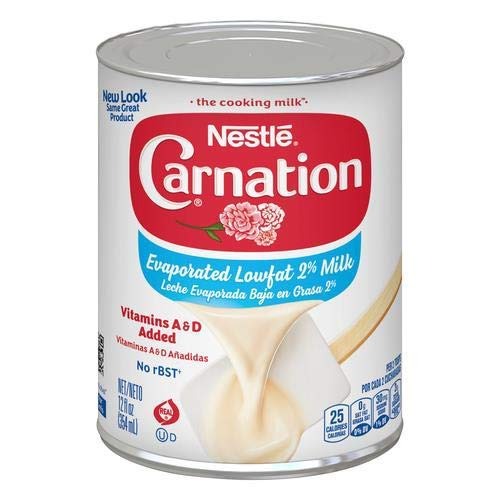
Item Name: Carnation Evaporated Milk (Pack of 6)
Product Description: The Cooking Milk, Use evaporated milk in all your cooking and baking recipes to make them taste their best. No need to add water. Use an equal amount in place of drinking milk for rich and creamy results. Lowfat 2% Milk, 12 Oz
Value: 72.0
Unit: Fl Oz

Price: 2.345